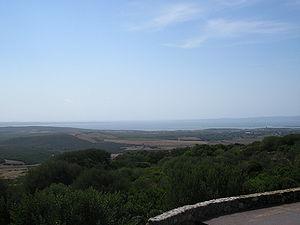
L'archipel des Sulcis se trouve à peu de distance de la côte de la Sardaigne, au sud-ouest, face à la province du Sud-Sardaigne, à laquelle le territoire de ces îles est rattaché. La superficie de l'archipel est de 160 km².